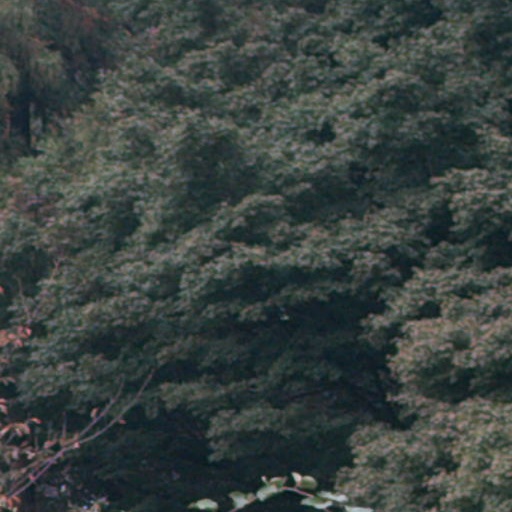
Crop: cassava